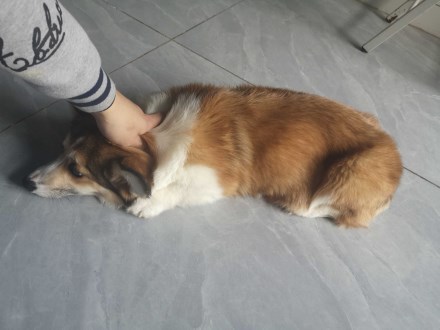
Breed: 2909-n000116-Cardigan